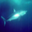
Label: shark